Reconstructionist Roman religion

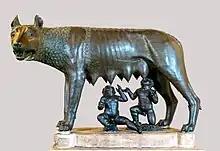
"Capitoline Wolf", sculpture of the she-wolf feeding the twins Romulus and Remus, the most famous image associated with the founding of Rome.

Revivals of ancient Roman polytheism have taken various forms in the modern era. These efforts seek to re-establish the traditional Roman cults and customs, often referred to as cultus deorum romanorum (worship of the Roman gods), religio romana (Roman religion), via romana agli dei (the Roman way to the gods), Roman-Italic religion, or gentile Roman religion. Several loosely affiliated organizations have emerged in the contemporary period.